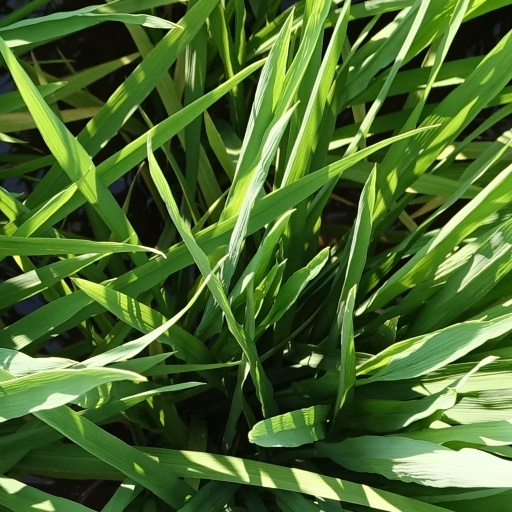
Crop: rice